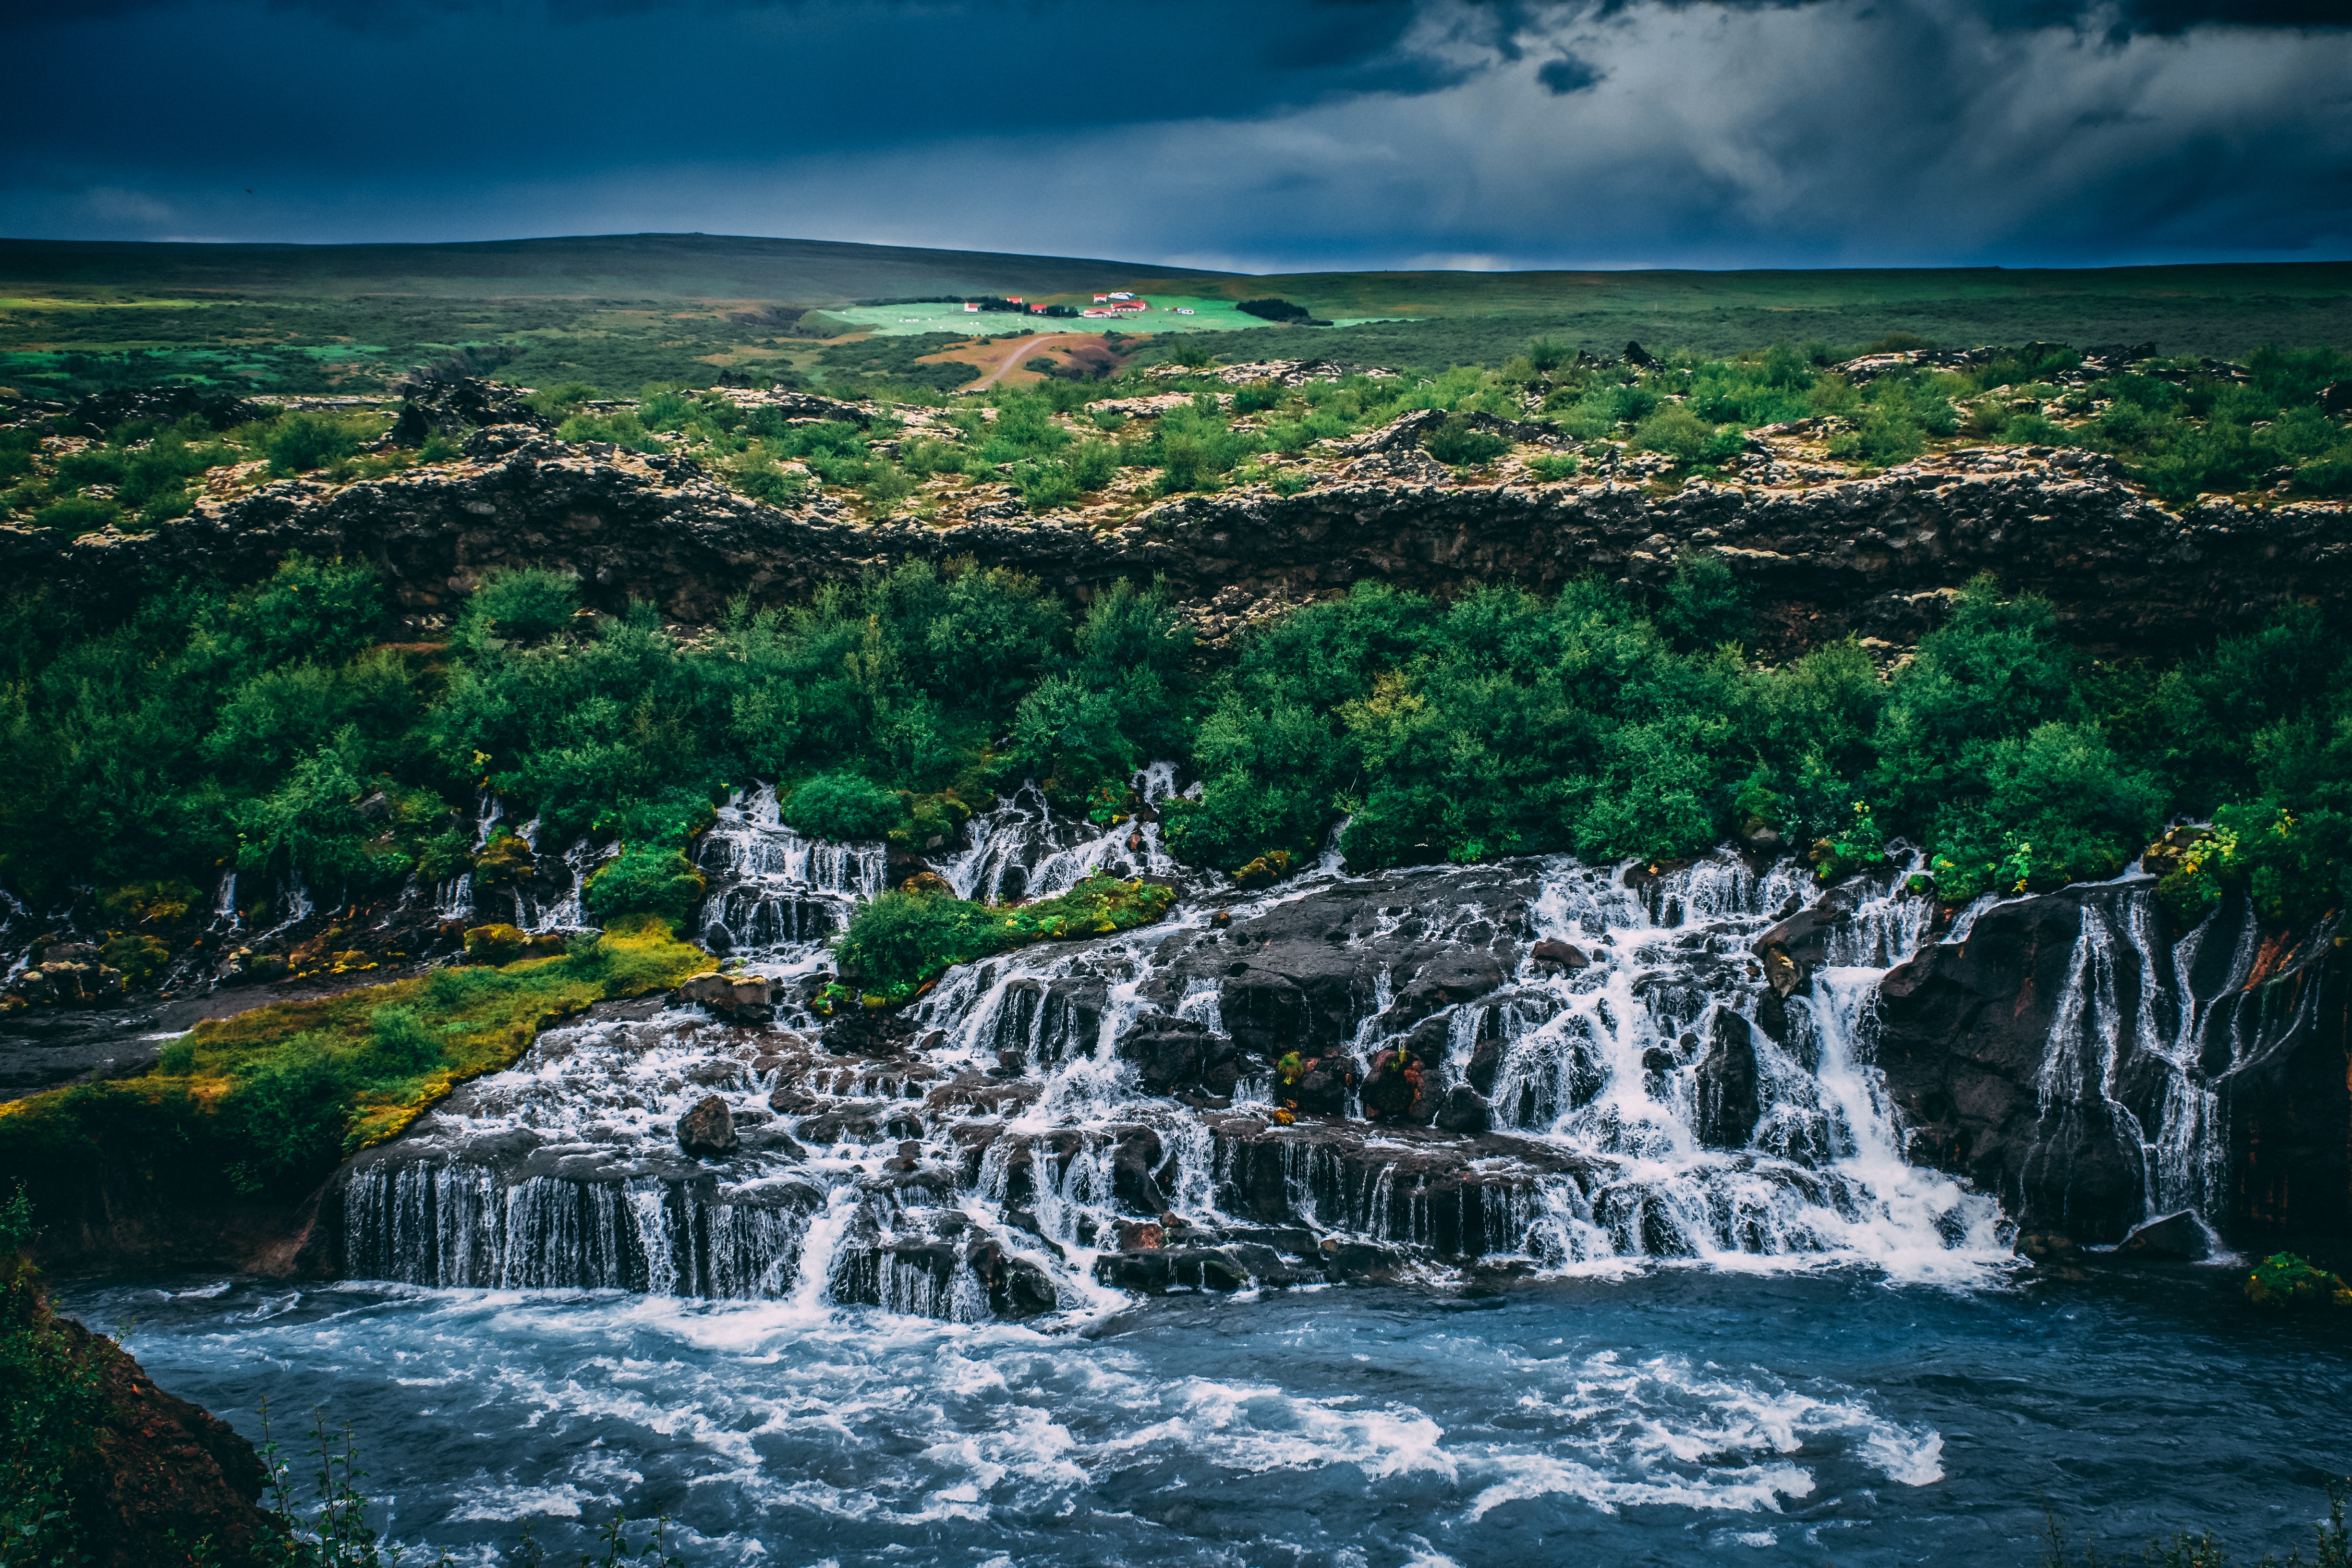
natural landscape, body of water, nature, water resources, water, waterfall, sky, green, watercourse, vegetation, landmark, sea, river, rapid, ocean, landscape, cloud, tree, water feature, mountain, photography, coast, world, hill station, rock, hill, national park, terrain, mount scenery, state park, cliff, coastal and oceanic landforms, escarpment, formation, stream, tourist attraction, klippe, city, tourism, forest, wave